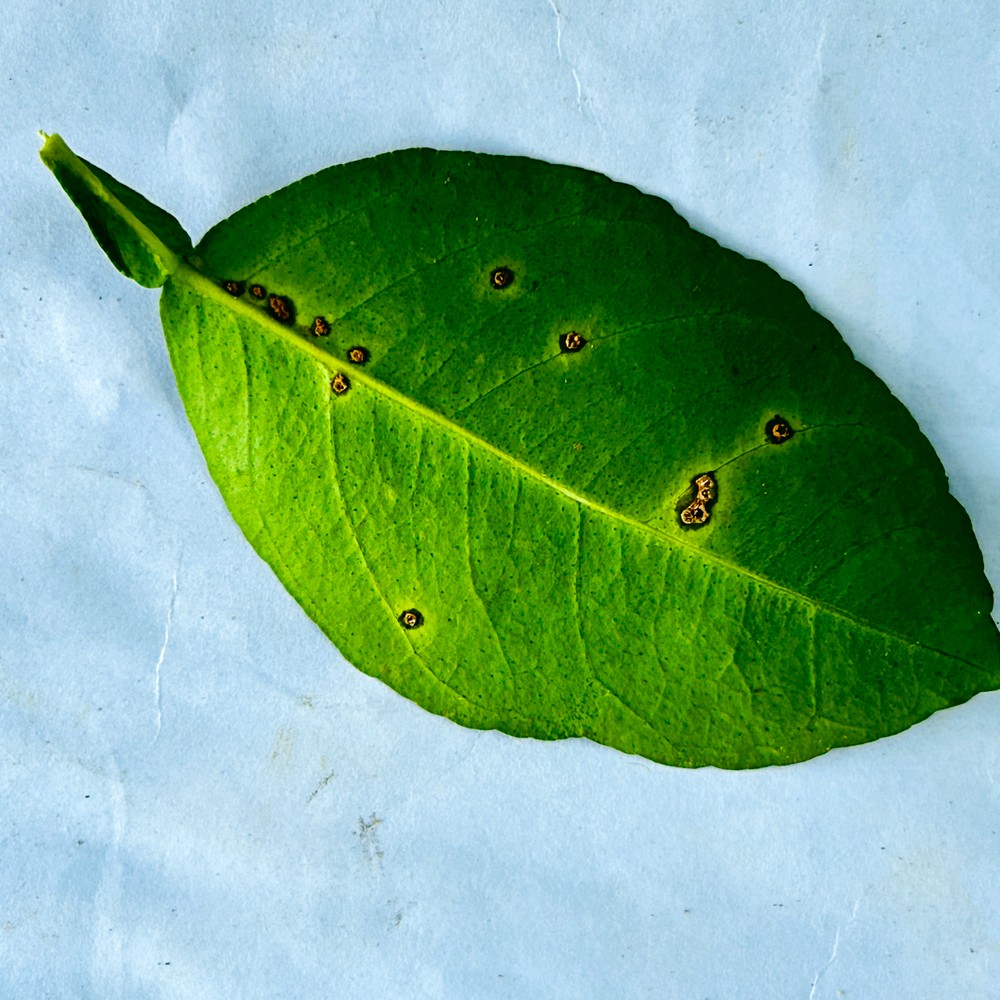
Label: Anthracnose